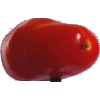
Label: Tomato 2